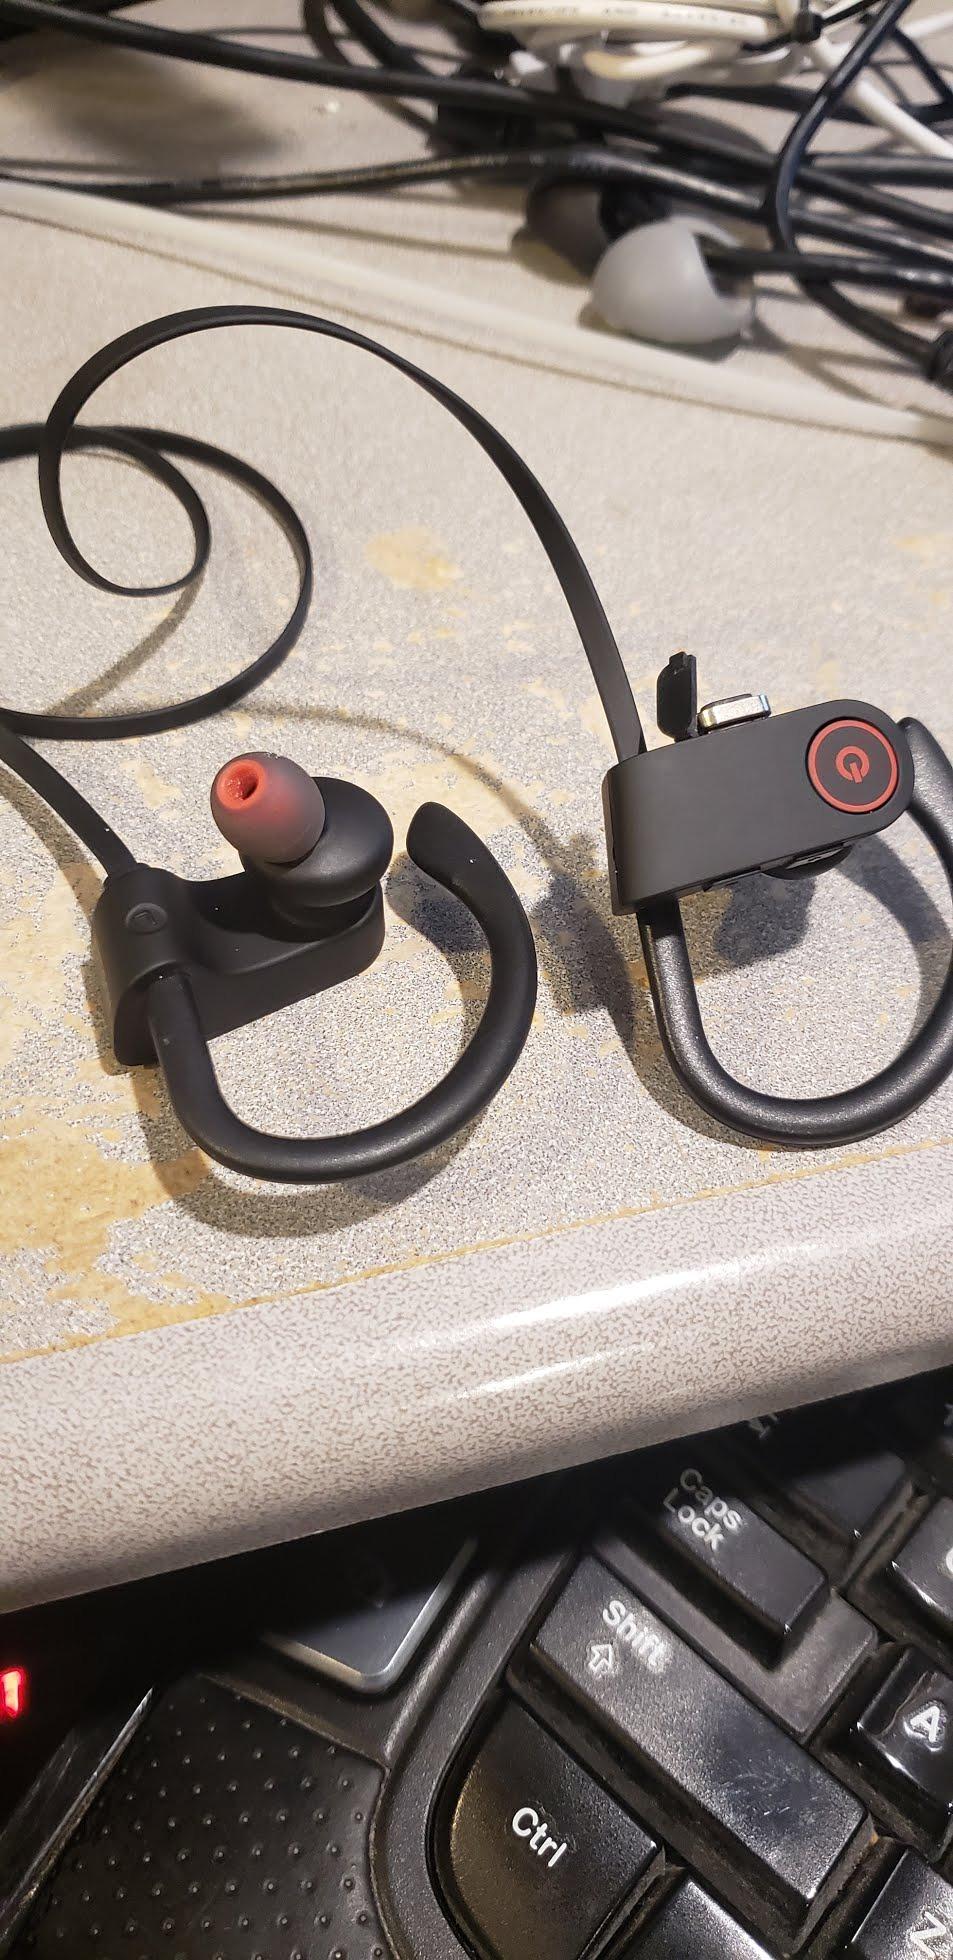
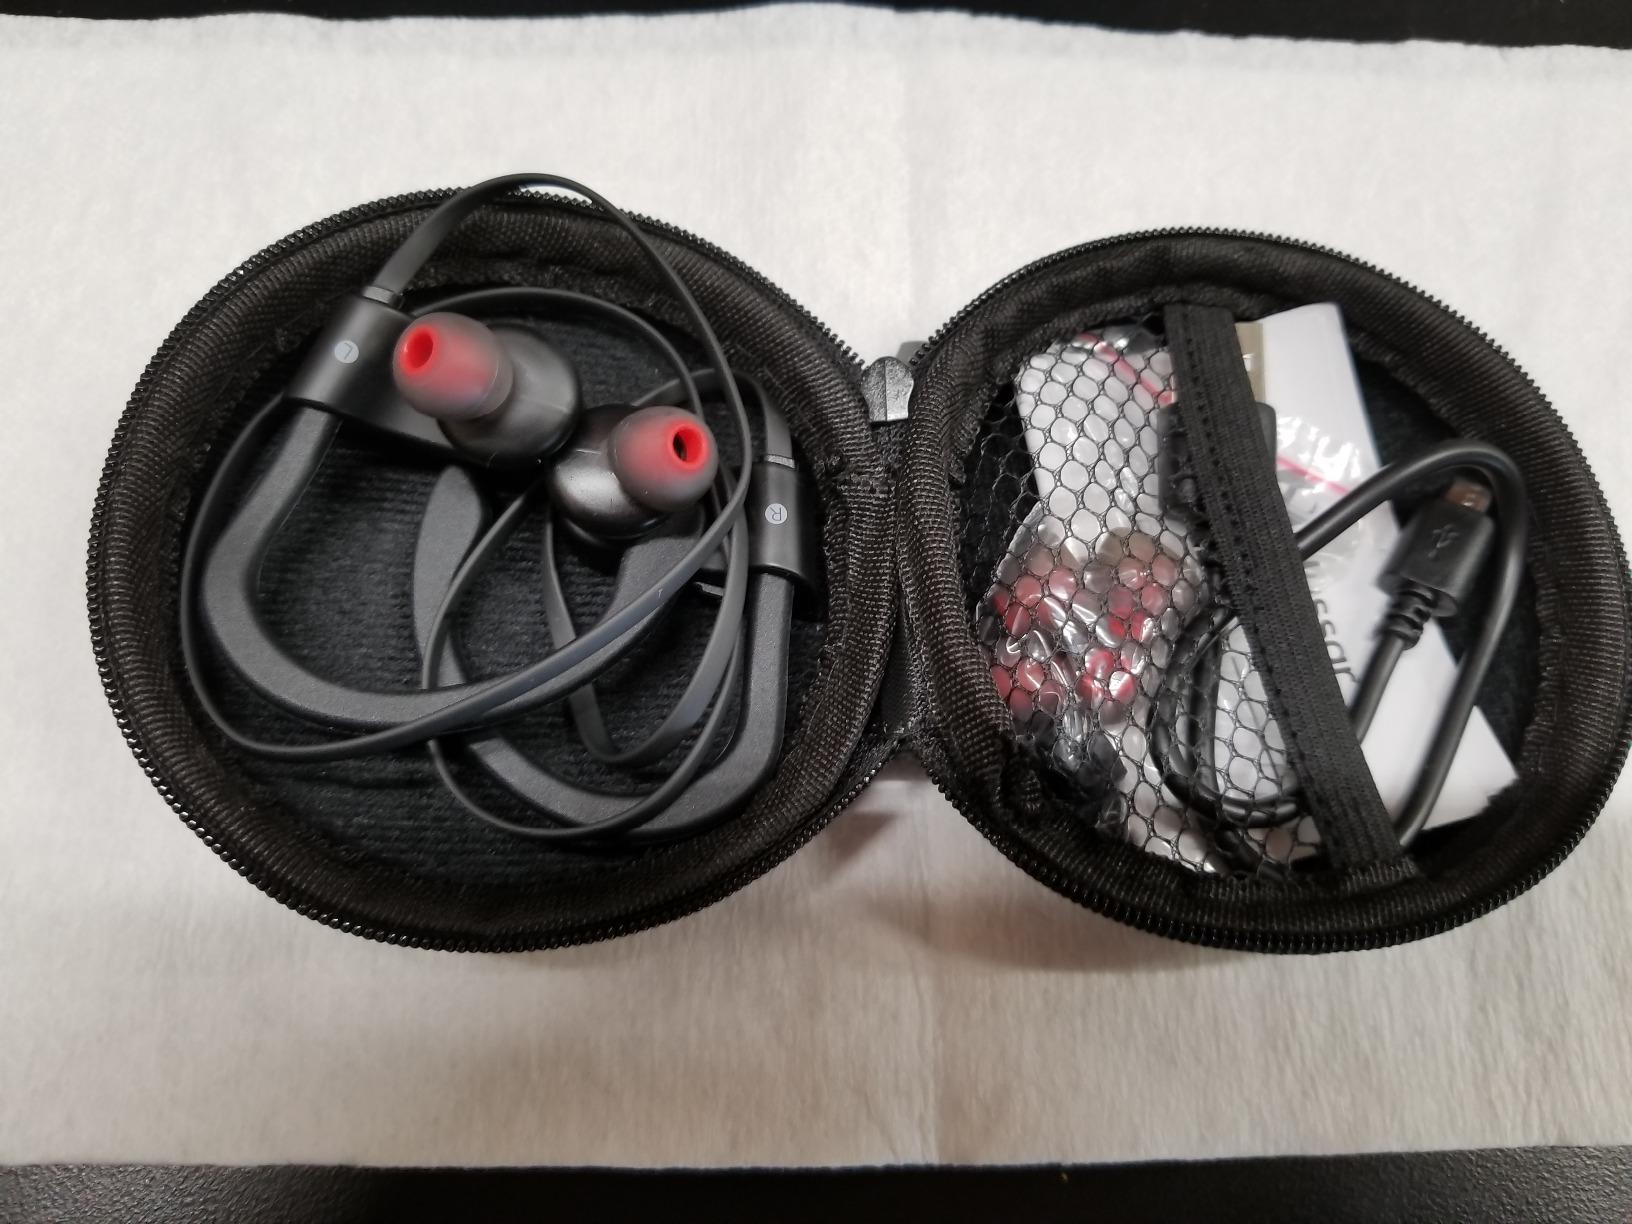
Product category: headphones
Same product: yes